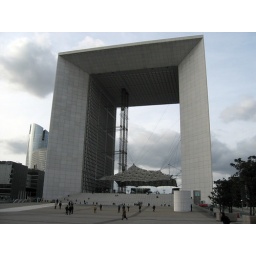
Looking up at La Grande Arche - a huge government office building in the La Defense region of Paris.